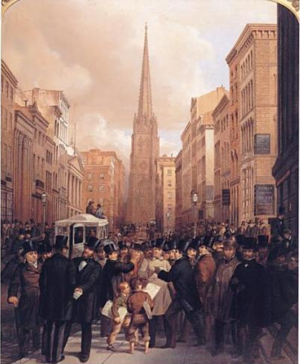
La panique financière de 1857 est une crise financière et économique qui frappe d'abord les États-Unis, puis, la Grande-Bretagne, et se propage à d'autres régions. Historiquement, c'est la première crise économique de dimension mondiale.